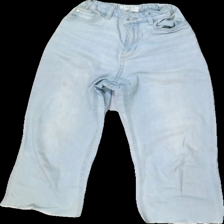
View: front
Type: Jeans
Category: Children
Brand: Lindex
Colors: Blue
Material: 100% Cotton
Cut: Loose
Size: 146
Trend: Denim
Damage: stained
Damage location: top center
Damage 2: stained
Damage 2 location: middle left
Price range: <50
Recommended usage: Reuse
Description: wide leg jeans